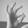
ASL letter: F